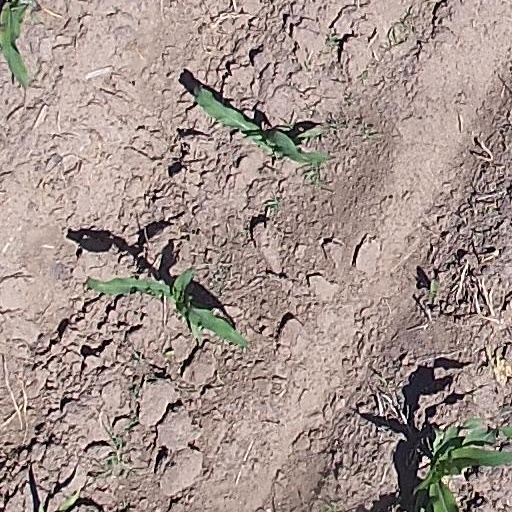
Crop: maize; corn